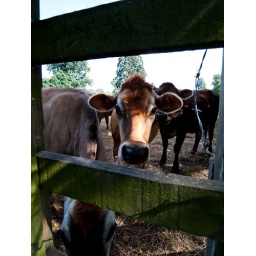
Jersey cows have found a corner of shade in George Green field Langley Park.